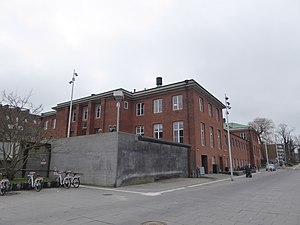
Sporvejshistorisk Selskab / Møder
Frederiksberg Hovedbibliotek. Adgang til møderne sker fra Solbjergvej.
Sporvejshistorisk Selskab er en dansk forening, der blev stiftet den 8. februar 1965. Foreningen har til formål at samle mennesker, der interesserer sig for kollektiv bytrafik og at udbrede kendskabet til den. Som navnet antyder fokuseres der især på sporvogne, men også busser fylder en del. Foreningen er erklæret upolitisk.